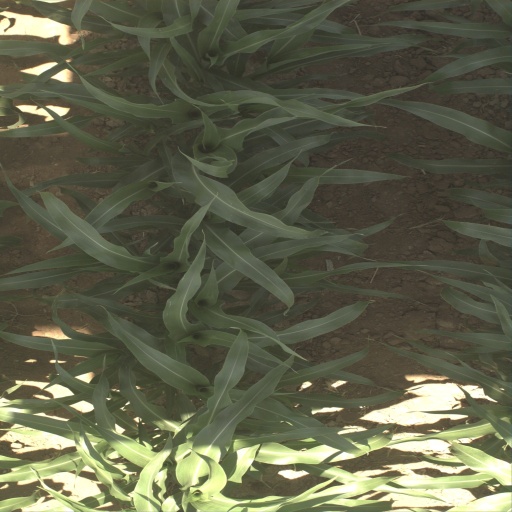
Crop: sorghum